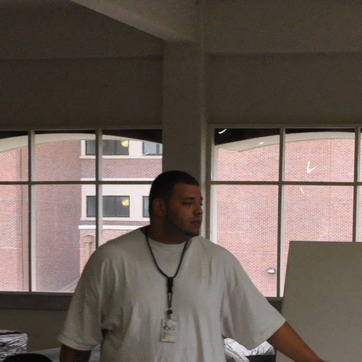
Material: hair